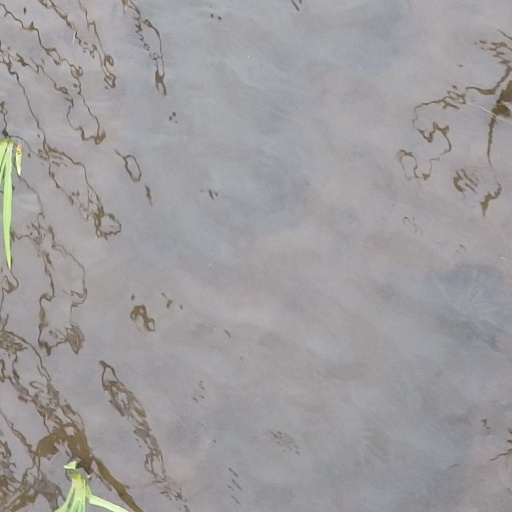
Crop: rice